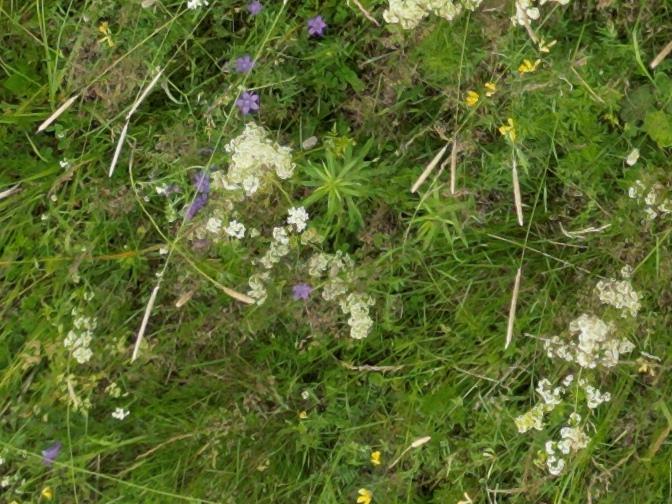
Flowers visible: yarrow flowers, yarrow flowers, yarrow flowers, yarrow flowers